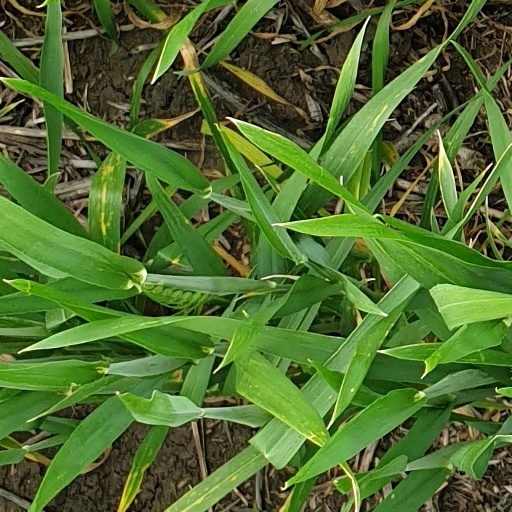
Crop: wheat